Shriek (character)

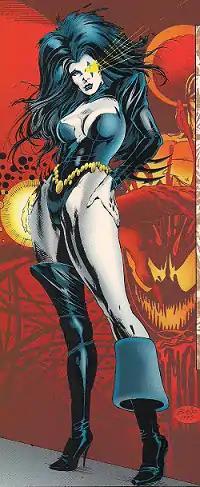
Shriek as depicted in "Spider-Man: The Jackal Files" #1 (August 1994). Art by Michael Bair.

Shriek (Frances Louise Barrison) is a supervillain appearing in American comic books published by Marvel Comics. She is usually depicted as an enemy of Spider-Man, and the lover of Cletus Kasady.